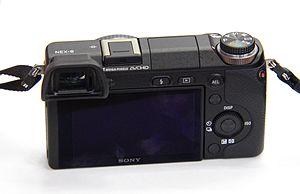
Le Sony Alpha NEX-6 est un appareil photographique hybride expert de monture E destiné aux amateurs éclairés commercialisé par Sony Alpha entre septembre 2012 et avril 2014.